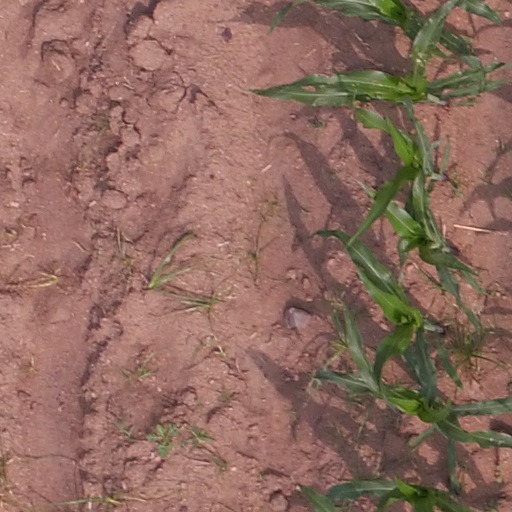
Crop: maize; corn